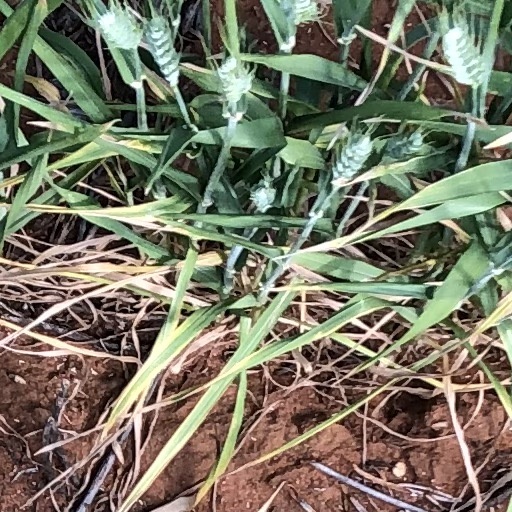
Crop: wheat